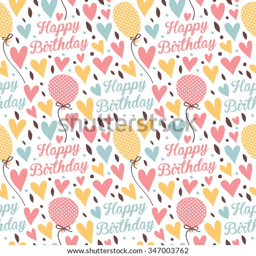
cute pattern for a happy birthday .